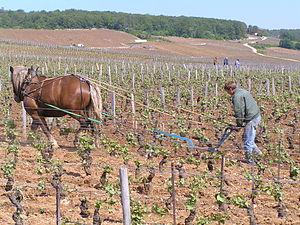
Un vin biodynamique est un vin produit selon les principes de l'agriculture biodynamique. Les pratiques biodynamiques peuvent s'appliquer, selon le choix de producteur, simplement aux méthodes de culture de la vigne, ou bien aller jusqu'à qu'à l'élaboration du vin avec des critères spécifiques de vinification. Il s'agit notamment de l'emploi des préparations biodynamiques ainsi que l'utilisation de doses d'anhydride sulfureux plus faibles qu'en agriculture biologique. Les intrants œnologiques sont également limités.
Aubert Gaudin de Villaine, né le 8 février 1939 à Rennes, est un viticulteur français entre autres cohéritier et cogérant du domaine de la Romanée-conti de Vosne-Romanée dans le vignoble de Bourgogne. Aubert de Villaine est une figure de proue du vignoble de Bourgogne.
Le Domaine de la Romanée-Conti ou DRC est un des plus prestigieux domaines viticoles du monde avec 25,5 hectares en majeure partie à Vosne-Romanée sur la route des Grands Crus dans le vignoble de la côte de Nuits du vignoble de Bourgogne. La société civile du même nom est fondée en 1942 par Edmond Gaudin de Villaine. Elle est cogérée à ce jour, pour leur famille héritière, par les viticulteurs co-héritiers Aubert de Villaine et Perrine Fenal.
L'abbaye Saint-Vivant de Vergy est une ancienne abbaye bénédictine du IXᵉ siècle à Curtil-Vergy dédiée au vendéen saint Vivant. Après sa fondation par la famille de Vergy au pied de leur très convoité château de Vergy, elle a dépendu de l'abbaye Saint-Bénigne de Dijon puis de l'abbaye de Cluny.